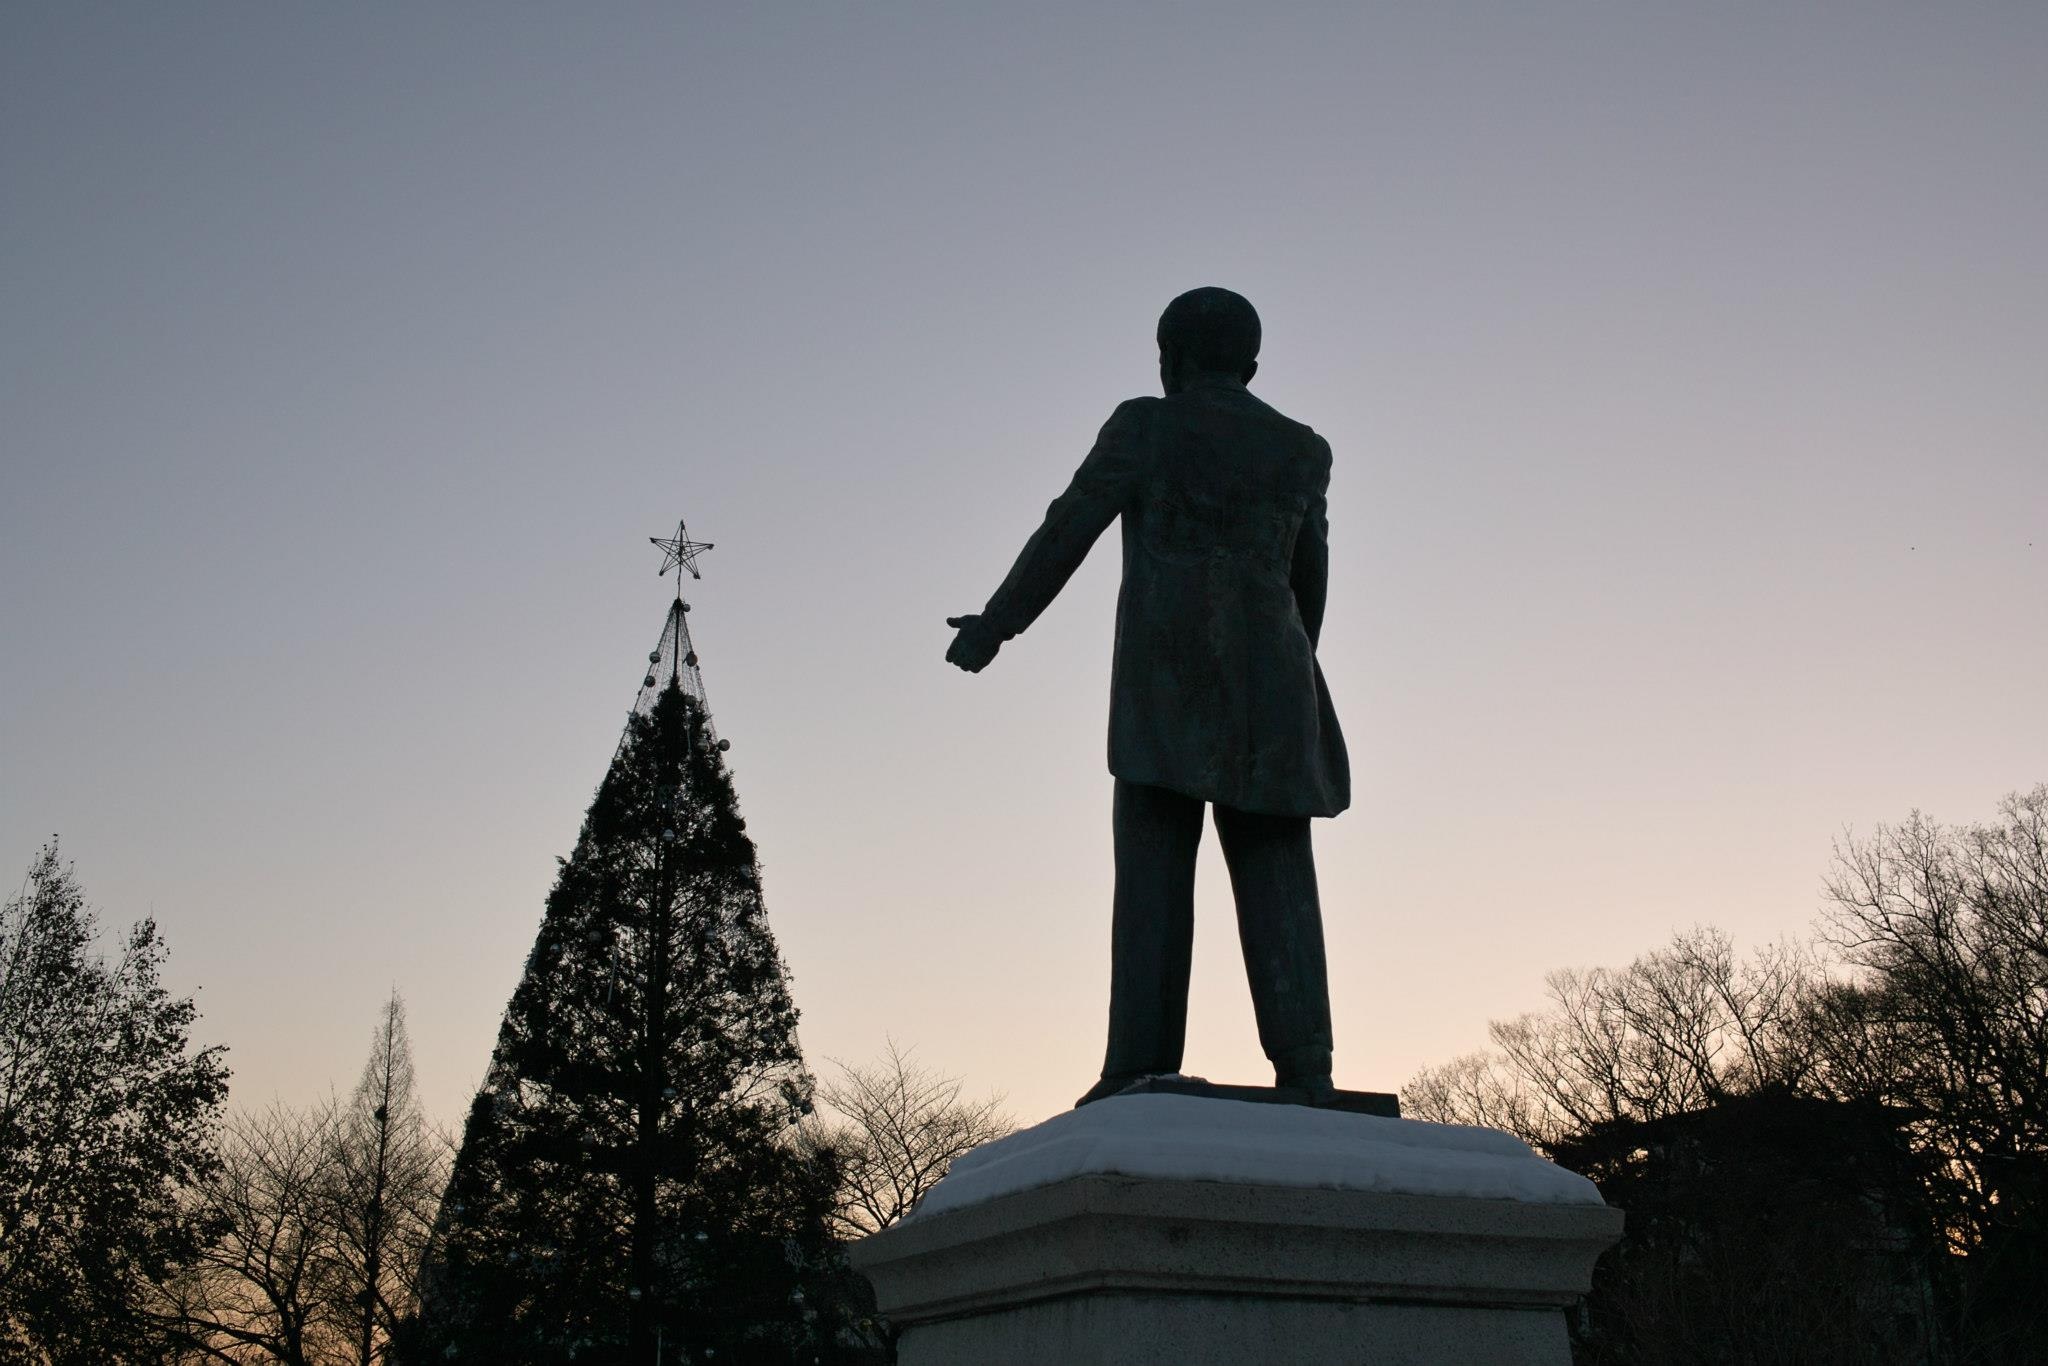
silhouette, winter, sky, monument, statue, evening, sculpture, temple, steeple, university, seoul, yonsei